Mary Magdalena Lewis Tate

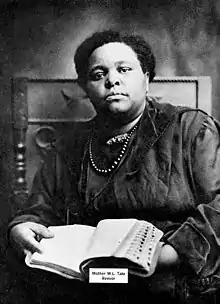
Tate in 1923

Mary Magdalena Street Lewis Tate ("Mother Tate") (January 3, 1871 – December 28, 1930) was an African American evangelist. She was the first American woman to serve as a Bishop in a nationally recognized denomination. She founded a Pentecostal denomination, The Church of the Living God, the Pillar and Ground of the Truth, in 1903. Its first convocation was held in June 1903 in Greenville, Alabama. The church was the first Pentecostal Holiness church in America founded by a woman, and spread to at least twenty states. At least seven denominations currently trace their history back to her church.